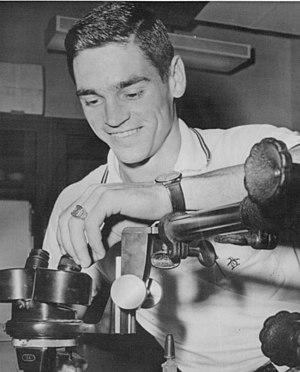
Frederick Morgan « Fred » Hansen est un athlète américain, spécialiste du saut à la perche.